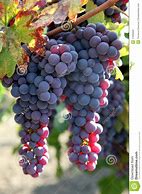
Label: Grapes